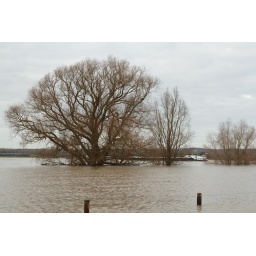
High water in river IJssel